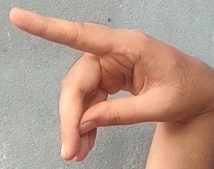
ASL sign: P